Julian Edelman

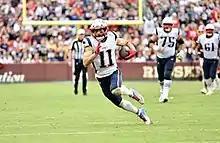
Edelman in a game against the Washington Redskins

On May 21, 2019, Edelman signed a two-year, $18 million contract extension with the Patriots with $12 million guaranteed, keeping him under contract through the 2021 season.